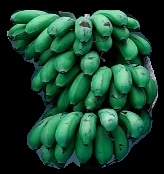
Variety: rasbale
Grade: grade2